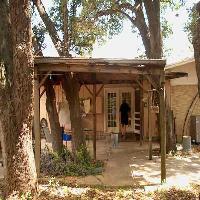
Weather: sun or clear